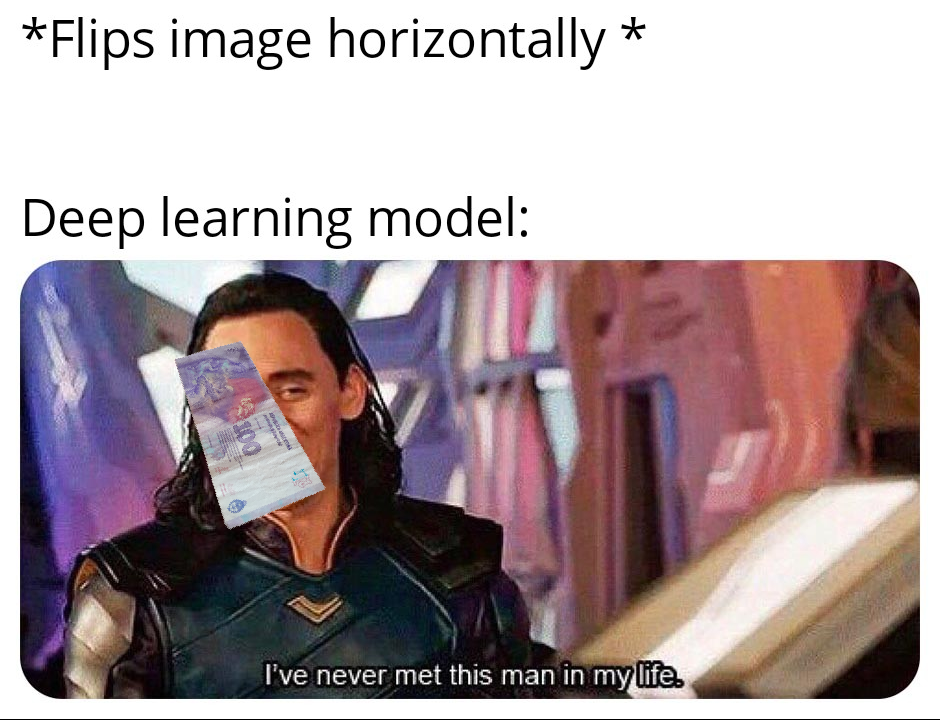
Denominación: 100